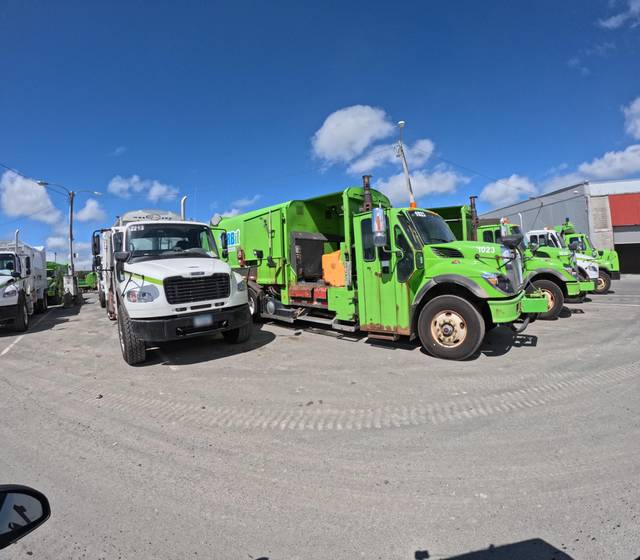
Region: Canada
Coordinates: 47.546, -52.742